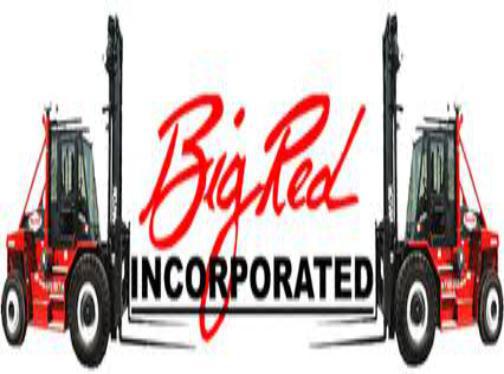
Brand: Big Red
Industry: Others